European Shorthair

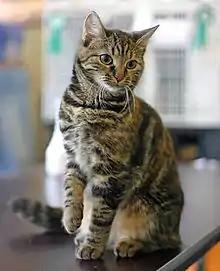
Brown tabby European Shorthair

The European Shorthair, also known as the European and Celtic/European Shorthair, is a pedigreed cat breed. The breed's name has also been used to describe the landrace domestic cat of Europe, causing confusion as the pedigreed cats of this breed also should resemble the typical domestic cats of Europe.